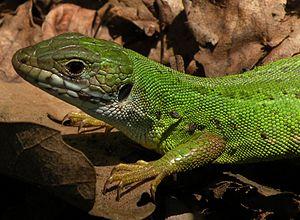
Un Lézard vert sur des feuilles mortesDate 24 April 2009Source Own workAuthor Moise NicuPermission(Reusing this file) I, the copyright holder of this work, hereby publish it under the following license: This file is licensed under the Creative Commons Attribution 3.0 Unported license. You are free: to share – to copy, distribute and transmit the work to remix – to adapt the work Under the following conditions: attribution – You must give appropriate credit, provide a link to the license, and indicate if changes were made. You may do so in any reasonable manner, but not in any way that suggests the licensor endorses you or your use. Lacerta viridis (Laurenti, 1768) &amp